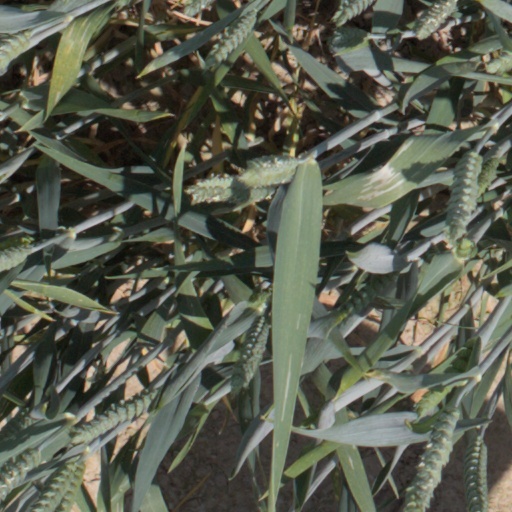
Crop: wheat